Rafał Majka

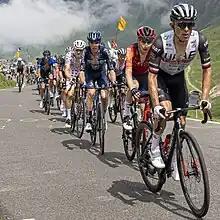
Majka leading a group of riders at the 2023 Tour de France

Majka was a last-minute inclusion in 's Tour de France squad, after Roman Kreuziger was temporarily suspended from racing due to irregular biological passport values. Having finished second to Vincenzo Nibali on stage 13, Majka earned his first professional victory on stage 14 after going solo on the final climb to Risoul, become the first Polish Tour de France stage winner since Zenon Jaskuła in 1993. Four days later he claimed another victory on stage 17, soloing to the mountaintop finish atop Pla d'Adet. These successes, as well as some other strong performances in mountain stages, earned Majka the polka dot jersey as winner of the mountains classification, becoming the first Polish rider to win a jersey at the Tour de France.